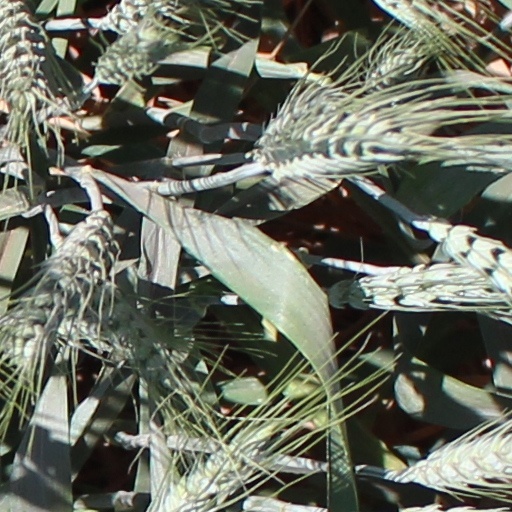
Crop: wheat